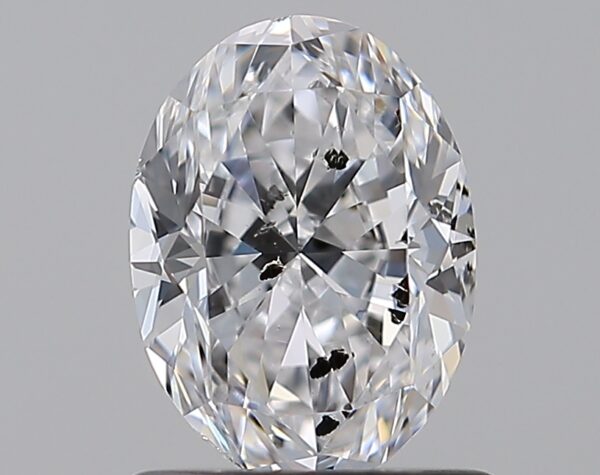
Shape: oval
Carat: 1
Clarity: SI2
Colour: D
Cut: VG
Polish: EX
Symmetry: EX
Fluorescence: N
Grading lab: IGI
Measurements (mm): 7.34 x 5.4 x 3.5